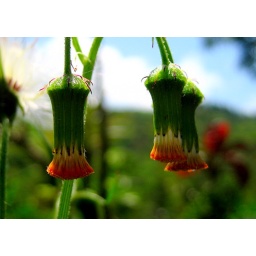
Tiny little buds looking down shyly, unaware how beautiful they look against the blue sky and the mountainous backdrop..hatton.